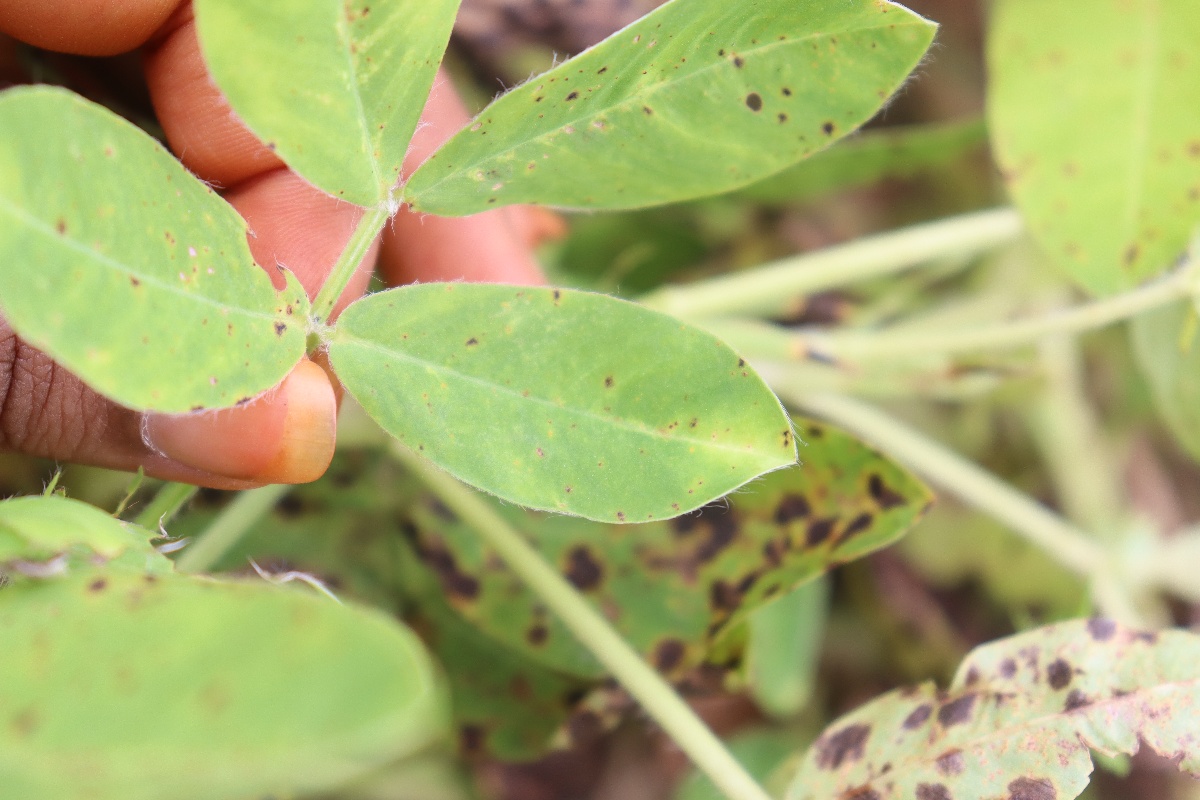
Label: late leaf spot